Shvetashvatara Upanishad

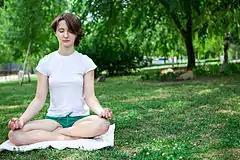
Yoga meditation under shady trees and silent surroundings is recommended in Shvetashvatara Upanishad.

The second "Adhyaya" of Shvetashvatara Upanishad is a motley collection of themes. It begins with prayer hymns to God Savitr, as the rising sun, the spiritual illuminator and the deity of inspiration and self-discipline. Thereafter, the Upanishad discusses Yoga as a means for self-knowledge.